Lars Patrick Berg

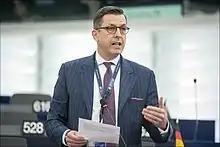
Berg in 2019

Lars Patrick Berg (born 22 January 1966 in Frankfurt) is a German politician who was serving as a Member of the European Parliament from 2019 to 2024. He was elected with the Alternative for Germany; he left the party and the Identity and Democracy group in the European Parliament to join the European Conservatives and Reformists in June 2021 and the Liberal Conservative Reformers party in Germany in July 2021. In January 2023 he left the Liberal Conservative Reformers party and joined the Bündnis Deutschland party. He was a member of the state parliament of Baden-Württemberg from 2016–2019.